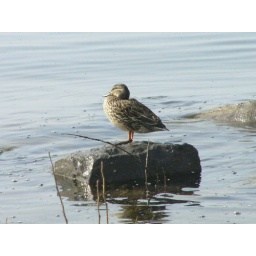
A female mallard duck standing on a rock in Lake Ontario in Kingston, Ontario, Canada